4th North Midland Brigade, Royal Field Artillery

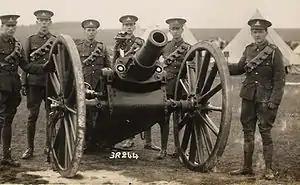
Territorial gunners training with a 5-inch howitzer before the First World War

The order to mobilise was received on 4 August 1914. Shortly afterwards, the men were invited to volunteer for overseas service, and the majority having accepted this liability, the North Midland Division concentrated at Luton. In November, it moved to the area round Bishop's Stortford where it completed its war training. At the time of mobilisation, the two batteries of IV North Midland (H) Bde were each equipped with four BL 5-inch howitzers.